Valery Usatyuk

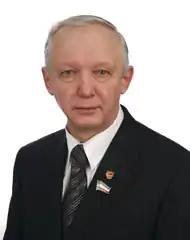

Valery Petrovich Usatyuk (born 14 July 1948), is a Russian politician, who is currently the member of the Federation Council representing the executive branch of the Republic of Khakassia, and a member of the Federation Council Committee on Defense and Security from 2018 to 2023.